Hurricane Iwa

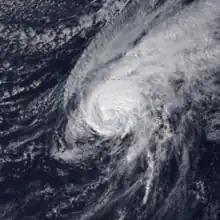
Hurricane Iwa brushing the northern Hawaiian Islands at peak intensity on November 24

Hurricane Iwa, taken from the Hawaiian language name for the frigatebird (iwa, lit. "Thief"), was at the time the costliest hurricane to affect the state of Hawaii. Iwa was the twenty-third tropical storm and the twelfth and final hurricane of the 1982 Pacific hurricane season. It developed from an active trough of low pressure near the equator on November 19. The storm moved erratically northward until becoming a hurricane on November 23 when it began accelerating to the northeast in response to strong upper-level flow from the north. Iwa passed within 25 miles of the island of Kauai with peak winds of on November 23 (November 24 Coordinated Universal Time), and the next day it became extratropical to the northeast of the state.